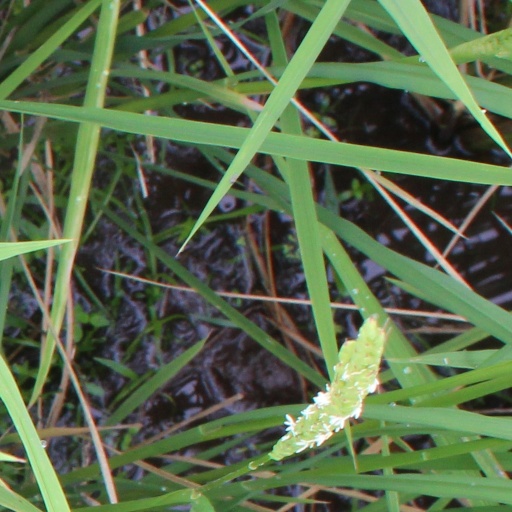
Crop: rice